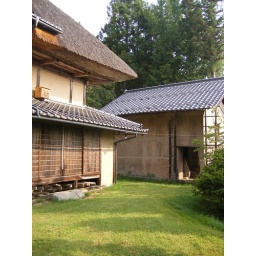
Some photos from Yamaguchi-san's summer house in the mountains outside of Nagano.